Magdalena Śniadecka-Kotarska

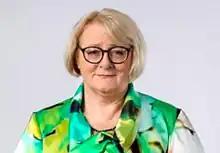

Magdalena Śniadecka-Kotarska is the Polish Ambassador to Peru, Bolivia and Ecuador. She is an ethnologist/anthropologist of culture and politics, conducting field research in Andean America devoted to ethnopolitics, native populations and gender identity.